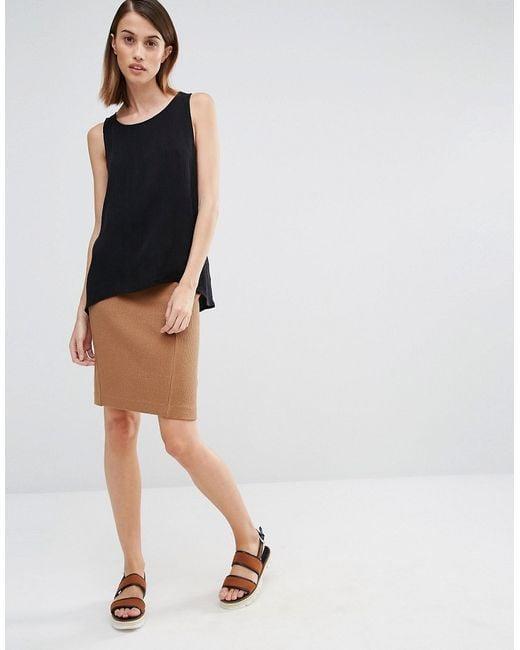
Umstandsrock in schwarzer Farbe ärmellos